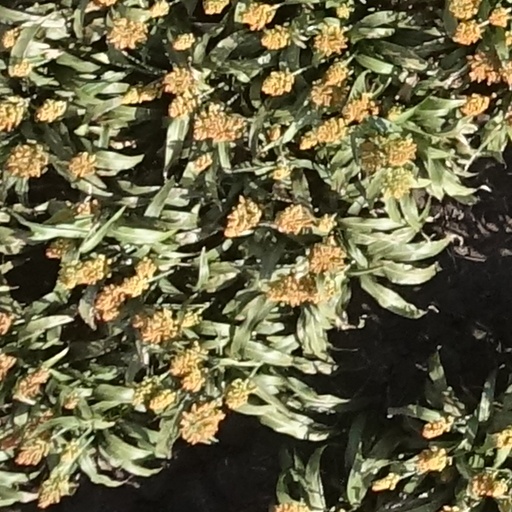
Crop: sorghum